Didi's Dream

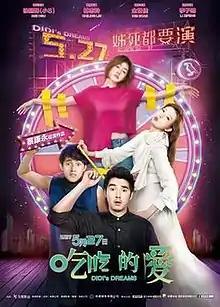
Theatrical release poster

Didi's Dream (also known as Didi's Dreams) is a 2017 Taiwanese-Chinese comedy film written and directed by Kevin Tsai. The film stars Dee Hsu, Lin Chi-ling, Jin Shijia and Li Zifeng.